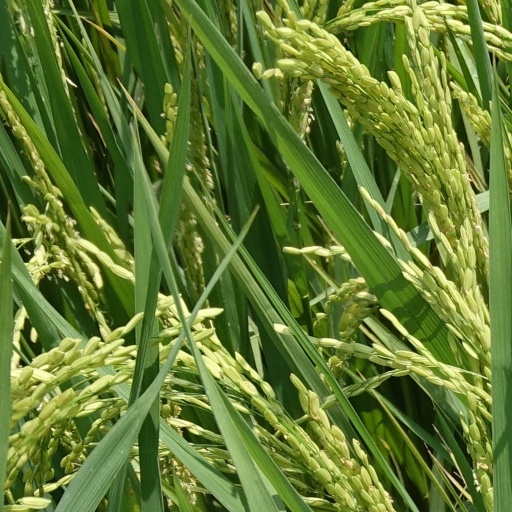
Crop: rice